Sergio Maltagliati

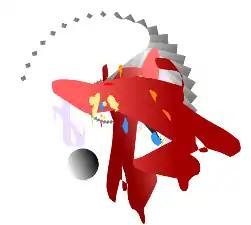
autom@tedVisualMusiC "Goldberg Variations" (screenshot)

"autom@tedVisualMusic", generative visual music software, creates images and sounds in relation to precise correspondences sound-symbol-color, producing multiple variations.